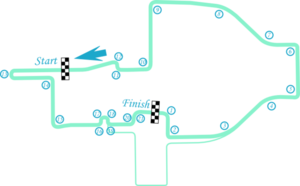
Le ePrix de Rome est une épreuve comptant pour le championnat de Formule E FIA. Elle a eu lieu pour la première fois le 14 avril 2018 sur le circuit urbain de l'EUR.